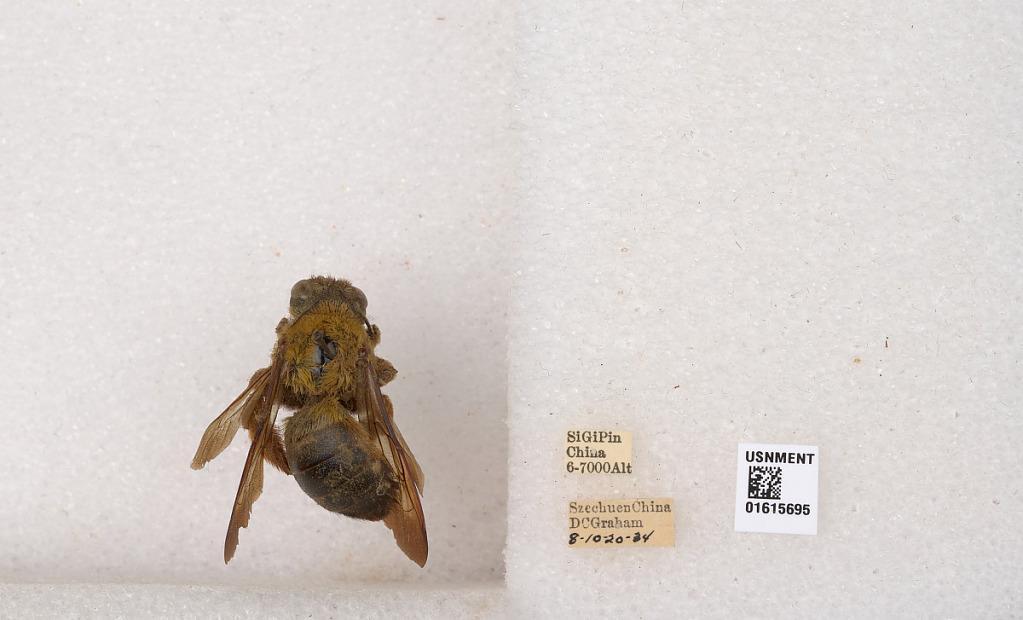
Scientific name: Xylocopa (Koptortosoma) sinensis Smith
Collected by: D. Graham
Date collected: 1934-8-10
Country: China
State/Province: Sichuan
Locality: SiGiPin